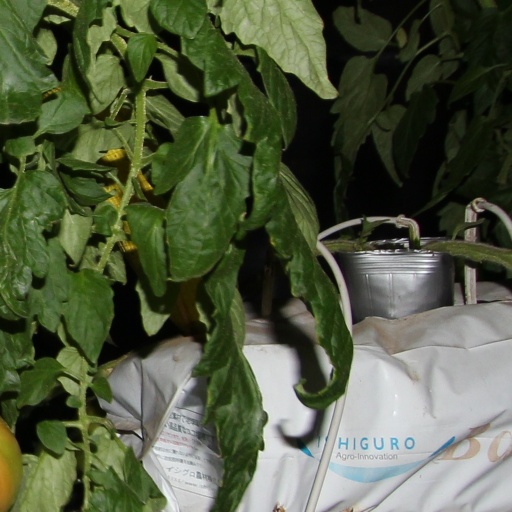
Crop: tomato